Public housing estates in Tai Po

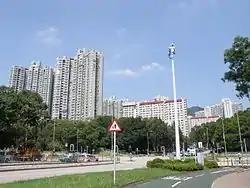
Fu Heng Estate

Elegance Garden is a Private Sector Participation Scheme estate in Tai Po, near Uptown Plaza, Wan Tau Tong Estate and MTR Tai Po Market station. It was jointly developed by the Hong Kong Housing Authority and Chevalier Group. It has four blocks built in 1990.